South Wigston

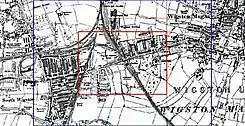
Ordnance Survey (1938)

A park was formed beyond the eastern railway line in 1929. The brick works ceased production in the early 1930s, though there were still a number of major employers in the area including Toon and Black's footwear factory on Saffron Road and Morrison, manufacturers of electric vehicles, who took over Brunswick Mills between Garden and Irlam Streets in the 1930s.